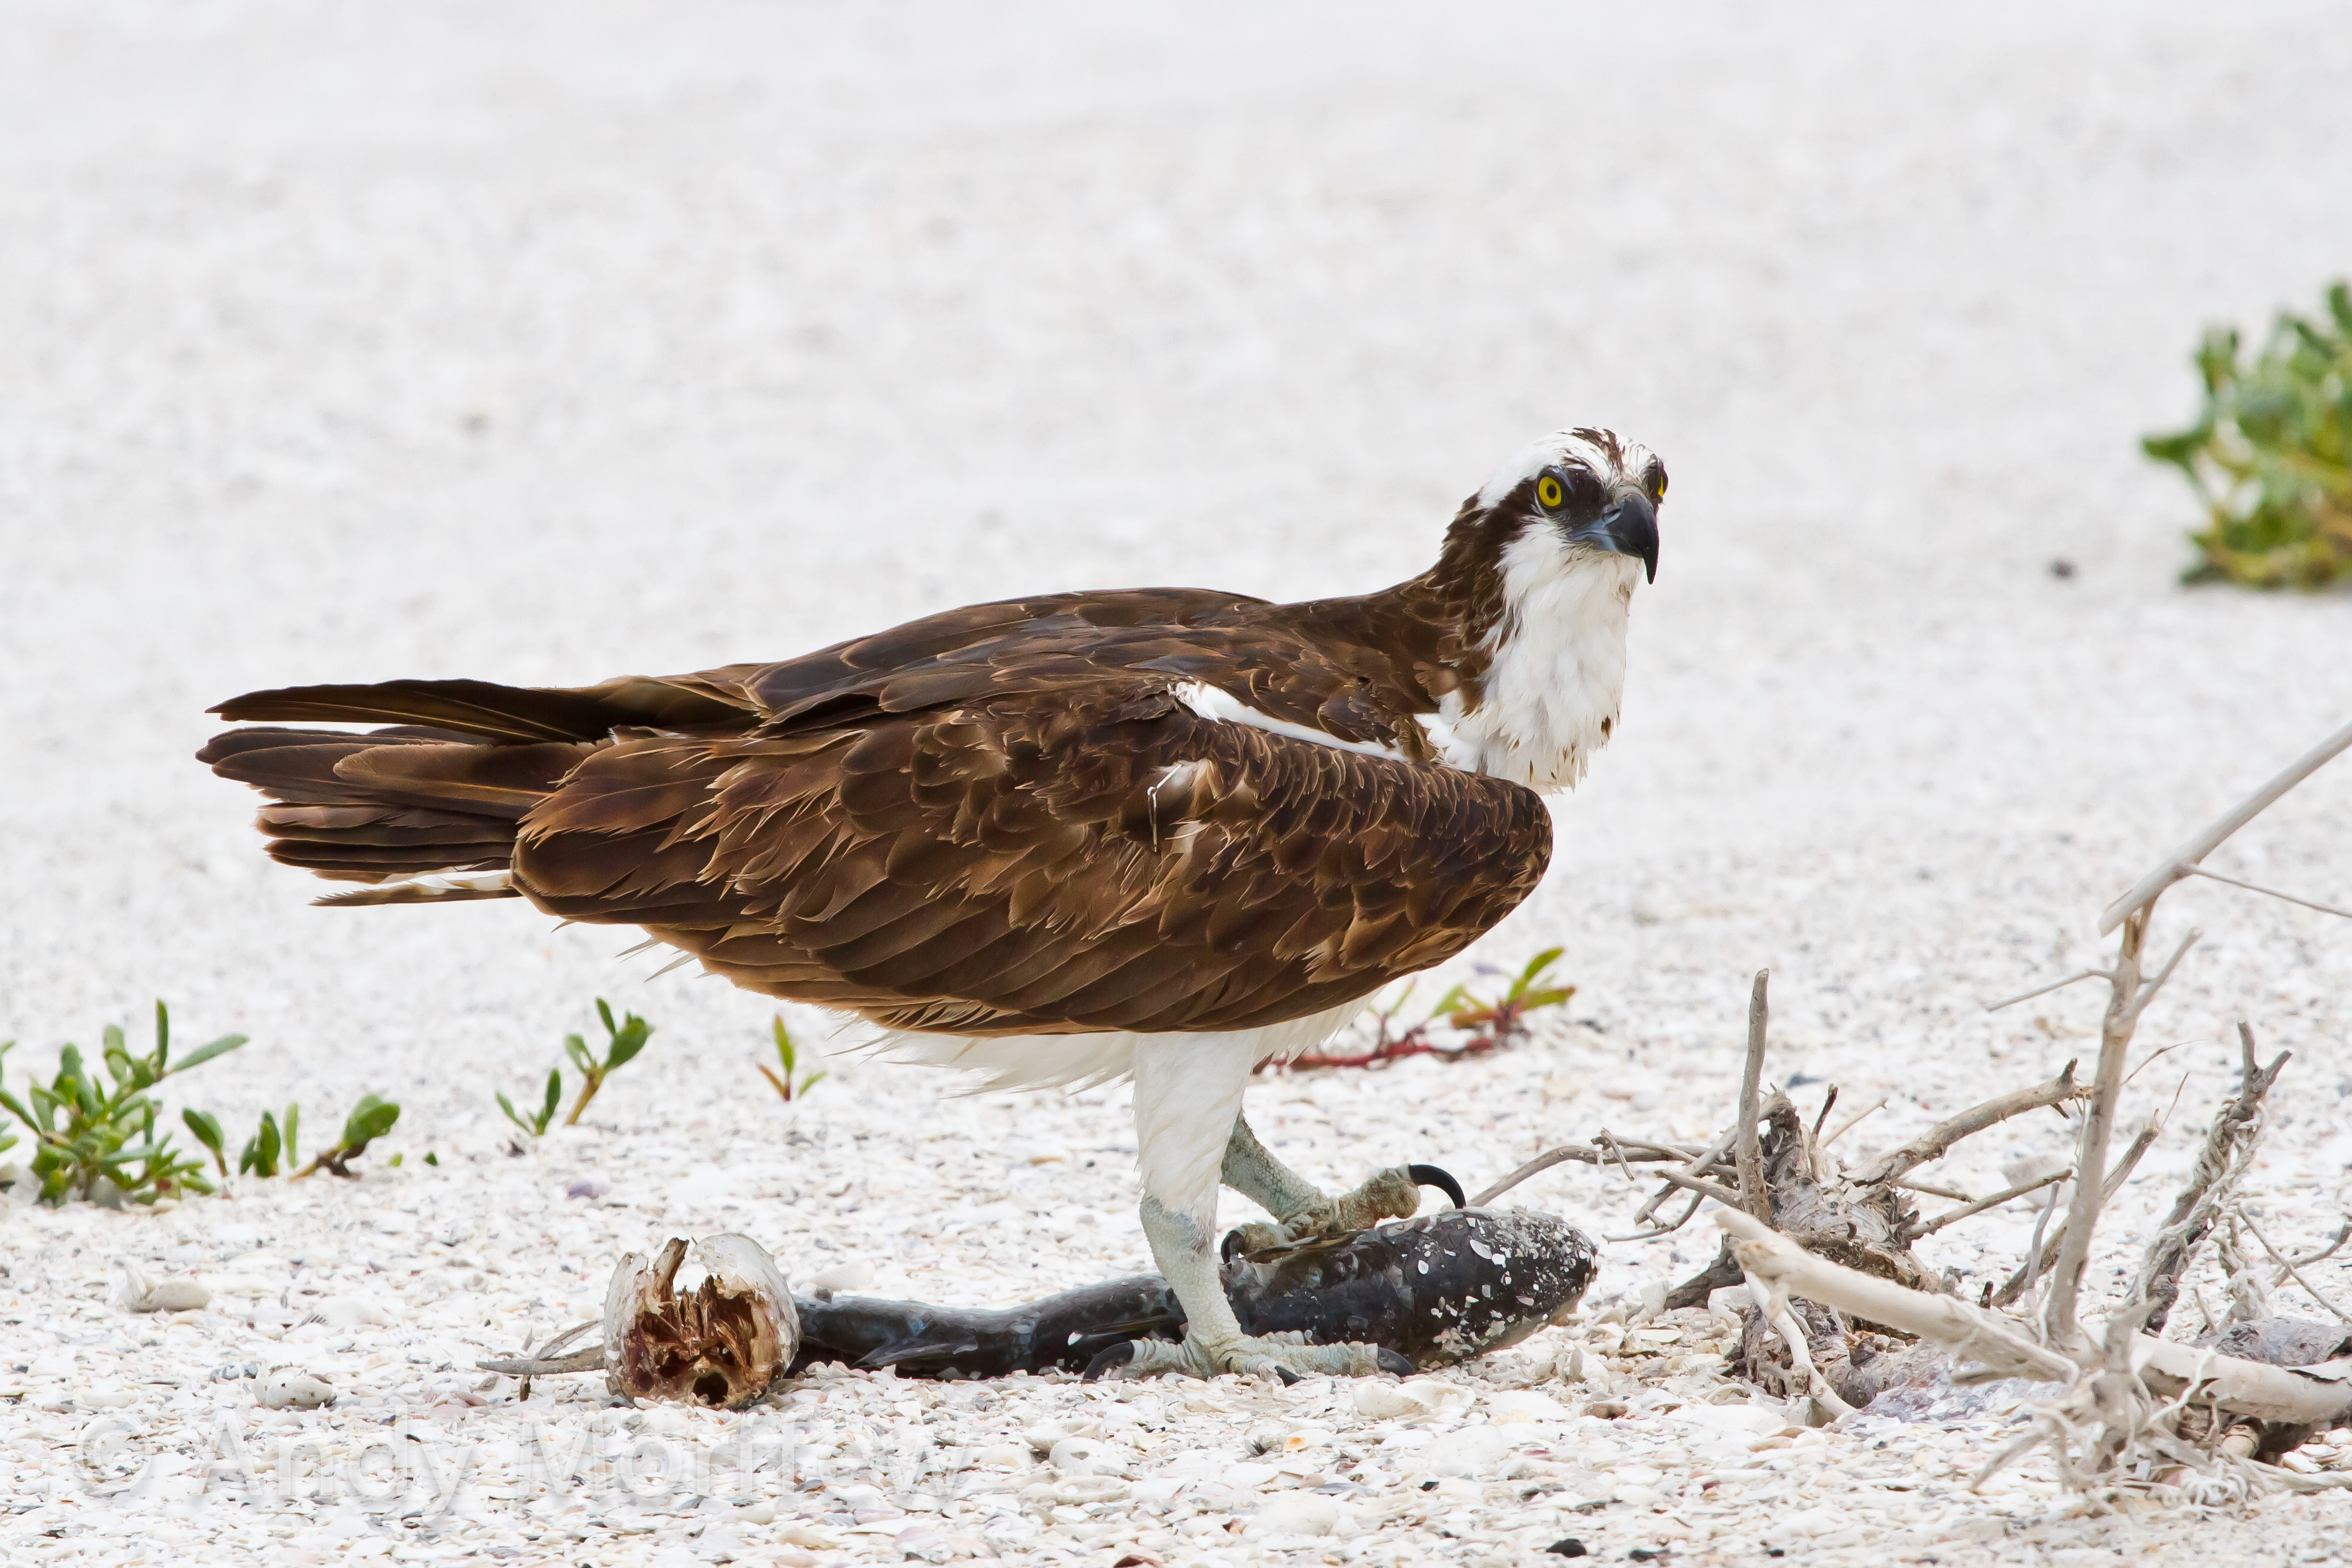
bird, wildlife, beak, fauna, eating, vertebrate, blinkagain, sparrow, osprey, florida, shorebird, andymorffew, morffew, marcoisland, tigertailbeach, specanimal, sandbank, house sparrow, perching bird